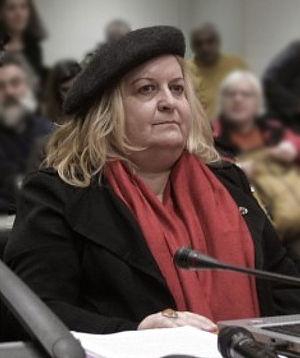
Le tombeau d'Amphipolis ou tombeau de Kasta, est un tombeau macédonien découvert à Amphipolis, en Macédoine-Centrale dans le nord de la Grèce en 2012.